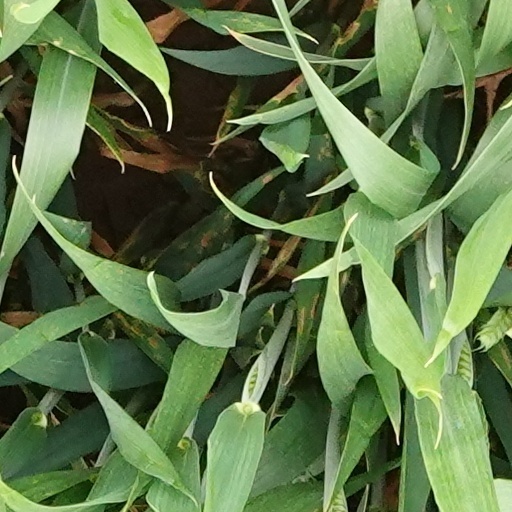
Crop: wheat